Hochtief

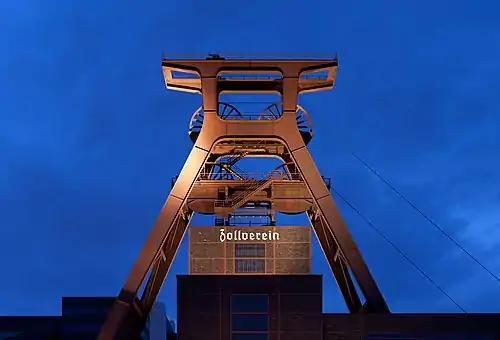
Shaft XII at Zollverein colliery was named Schacht "Albert Vögler". The Bauhaus-influenced design combined function with aesthetics.

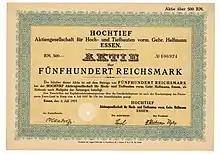
Share of the Hochtief AG, issued 4. July 1927

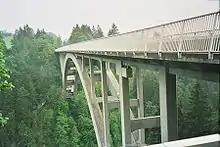
Echelsbach Bridge, completed 1929

The firm grew rapidly, but was not comparable with the major German construction companies of the era. In 1921, it attracted investment from the industrialist Hugo Stinnes (described by "Time" as the "New Emperor of Germany" for his wealth and influence) and in 1922, the firm moved its base to Essen as part of its integration into the Stinnes group. Stinnes planned to use Hochtief for all his construction projects, while Hochtief saw an opportunity to profit from the Treaty of Versailles, organising the delivery of construction materials to France as part of German reparations for World War I. Stinnes died in 1924, and within a year his industrial empire collapsed. With the help of several banks, the company (now known as "Hochtief Aktiengesellschaft für Hoch- und Tiefbauten vorm. Gebrüder Helfmann") avoided insolvency. In the aftermath of the Stinnes collapse, the major utility RWE and electrical equipment producer AEG became major shareholders in Hochtief, and Hans Weidmann stepped down in 1927.